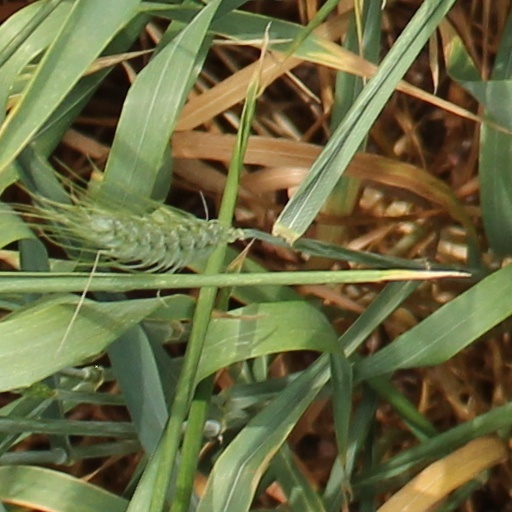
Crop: wheat